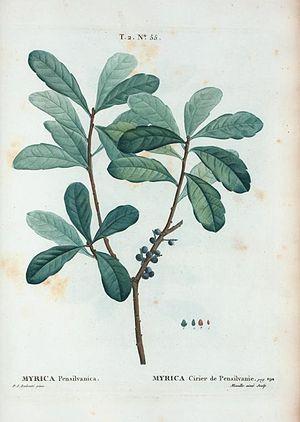
Myrica Pensilvanica = Myrica Cirier de Pensilvanie.
La myrique de Pennsylvanie est une espèce de plantes de la famille des Myricaceae. Elle pousse dans l'Est de l'Amérique du Nord.